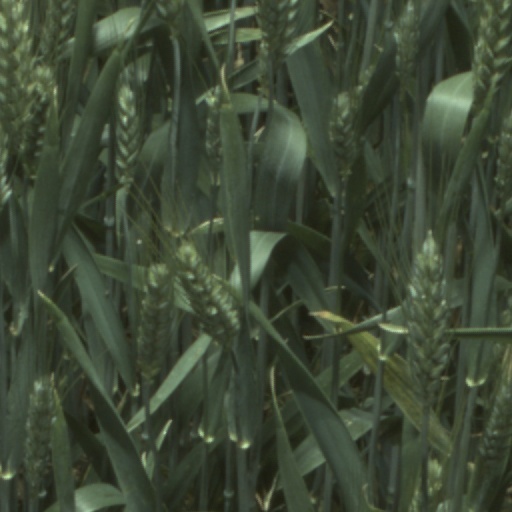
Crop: wheat